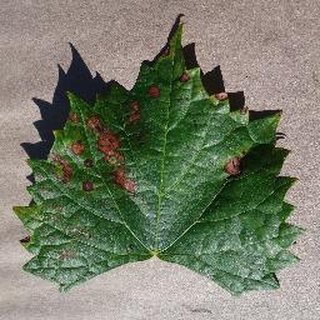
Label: grape_esca_black_measles